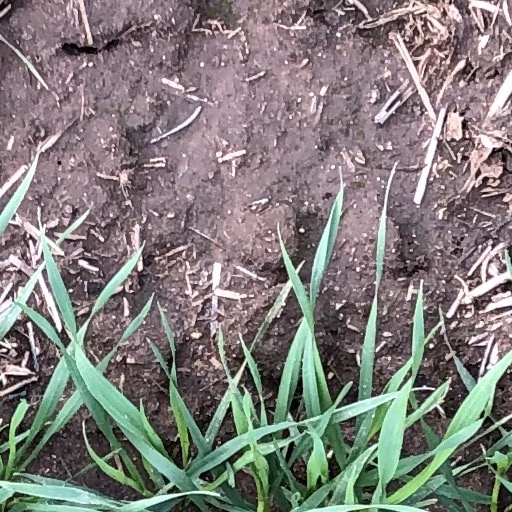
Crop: wheat